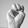
ASL letter: M